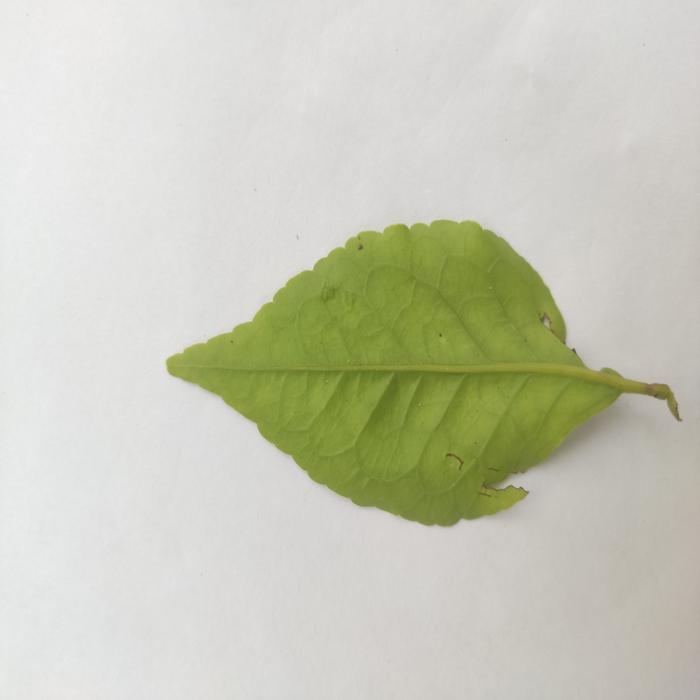
Crop: Aegle Marmelos
Leaf condition: Cercospora_Leaf